Fridtjof Backer-Grøndahl

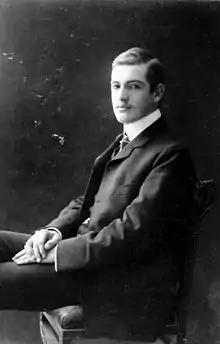
Fridtjof Backer-Grøndahl in 1905.

Fridtjof Backer-Grøndahl (15 October 188521 June 1959) was a Norwegian pianist, composer and music teacher.